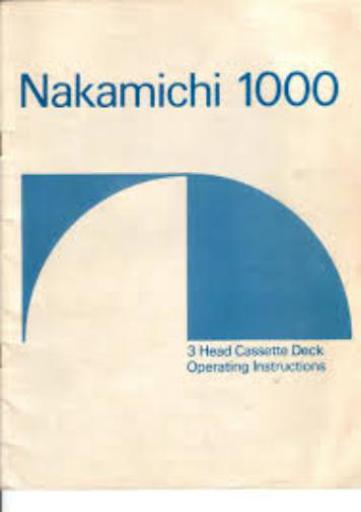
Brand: nakamichi-1
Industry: Necessities